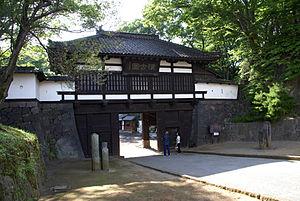
Le domaine de Komoro est un domaine féodal japonais de l'époque d'Edo situé dans la province de Shinano, de nos jours préfecture de Nagano.